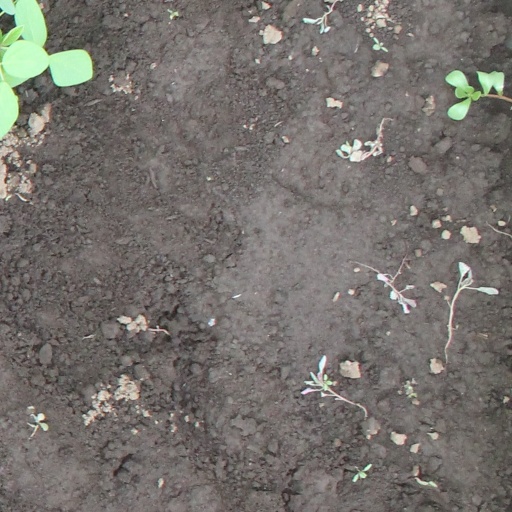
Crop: soybean